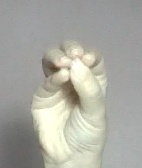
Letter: ha